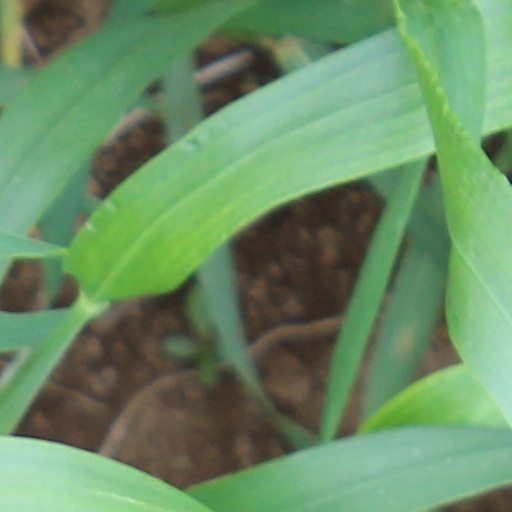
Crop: wheat